Rick Miner

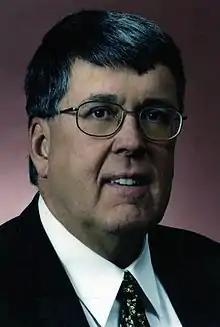
Rick Miner, President of Seneca College from 2001 - 2009

Rick Miner is a Canadian educator and the fourth president of Seneca College serving from 2001 through 2009.